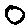
Label: 0